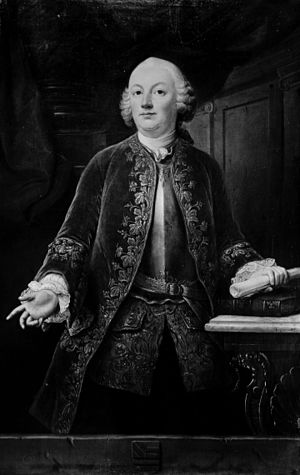
Onno Zwier van Haren
Onno Zwier van Haren var en nederlandsk forfatter; broder til Willem van Haren.